Wisconsin Badgers women's volleyball

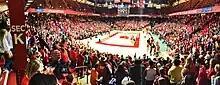
Panorama of the Wisconsin Field House during the NCAA Tournament game against Illinois State

The following year, the team went 31–3, the best record the team had ever achieved up to this point. Entering the NCAA Tournament, the Badgers were seeded fourth. The Badgers defeated Western Michigan 3–0 in the first round, Illinois State 3–0 in the second round, and Ohio State 3–2 in the Sweet Sixteen. The Badgers were beaten, however, by 5-seed Penn State in the Elite Eight. Penn State would go on to win the tournament.